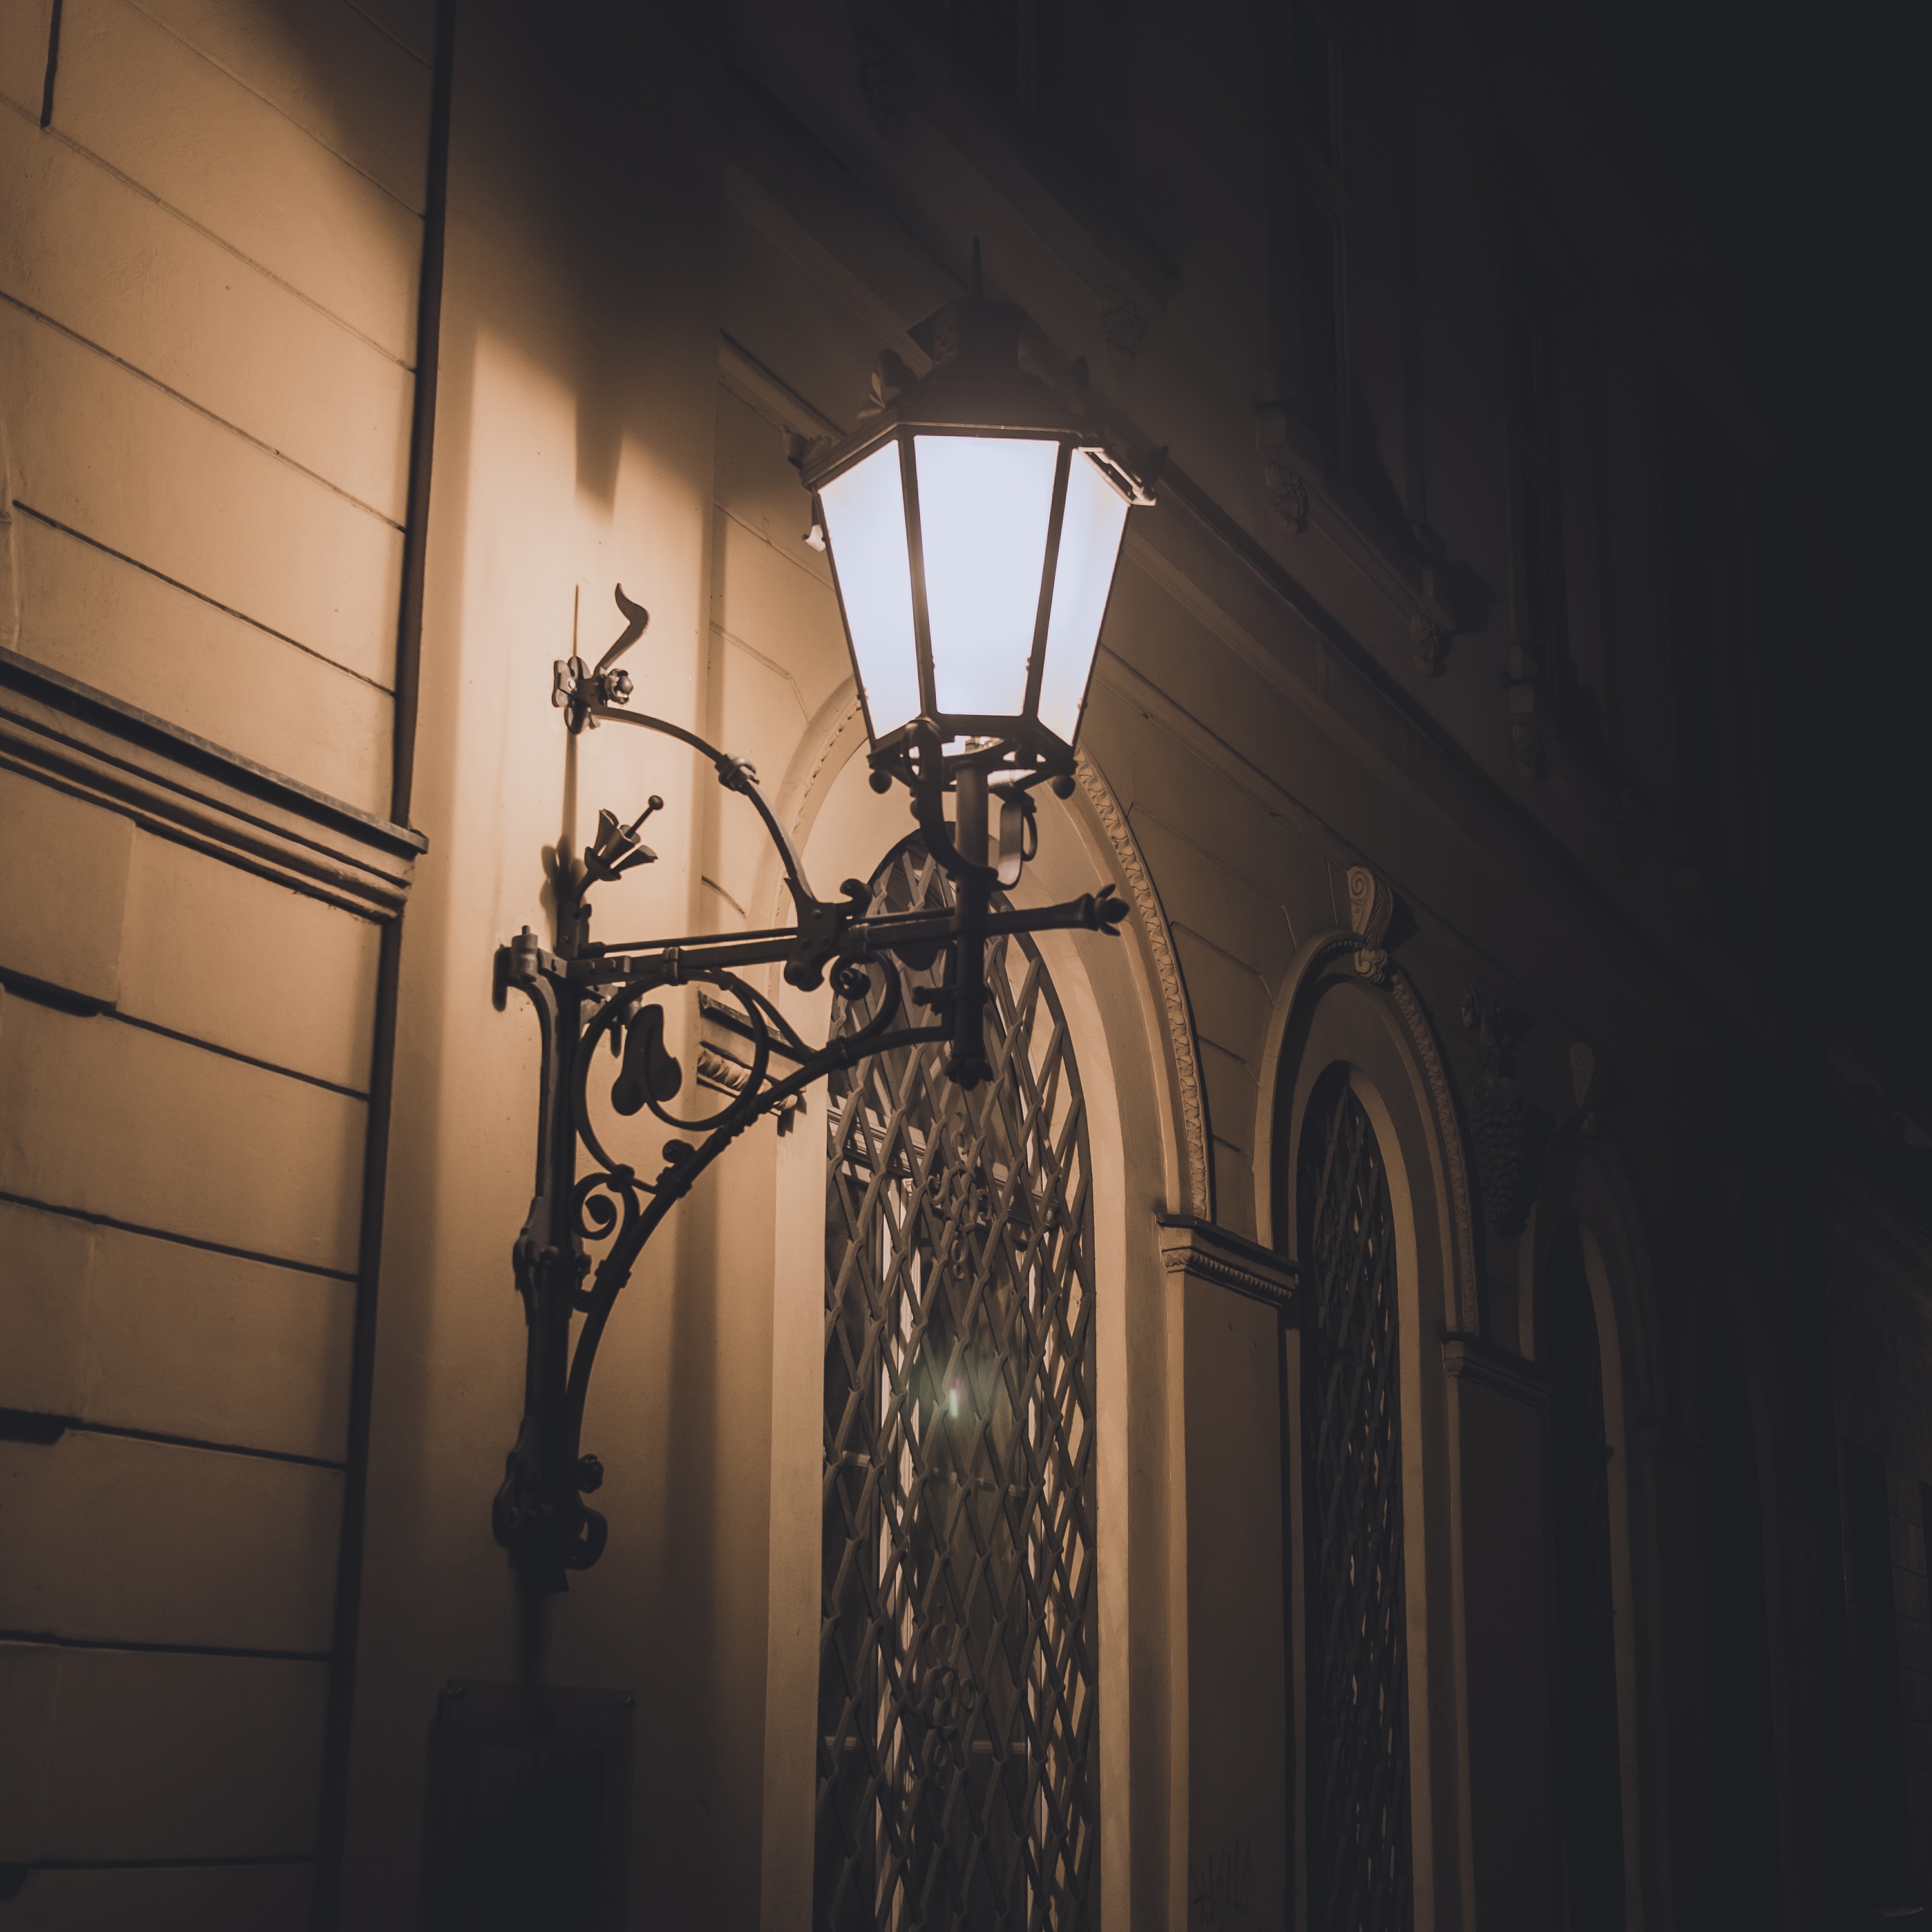
light, architecture, street, night, vintage, antique, retro, house, town, building, old, city, urban, summer, dark, evening, lantern, ancient, darkness, street light, lamp, historic, tourism, lighting, illuminated, outdoors, symmetry, light fixture, culture, scene